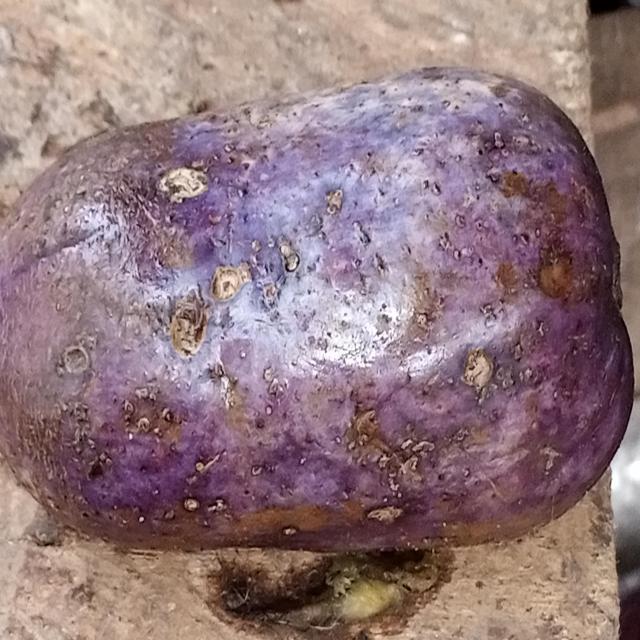
Plum grade: unaffected